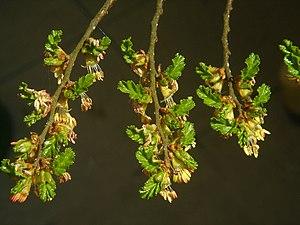
ñire ou ñirre